Russia under Vladimir Putin

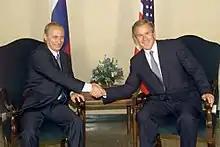
With George W. Bush in July 2001

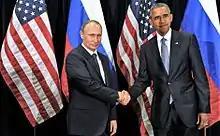
With Barack Obama in September 2015

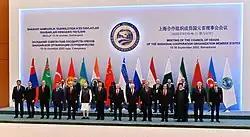
Putin, Lukashenko, Erdoğan, Modi, Xi Jinping and other leaders at the Shanghai Cooperation Organisation summit on 16 September 2022

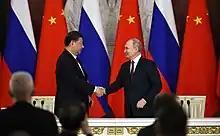
Putin welcomes Chinese president Xi Jinping in Moscow during Xi's visit to Russia in March 2023.

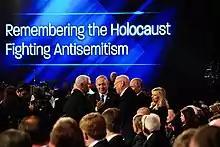
Putin with Israeli prime minister Benjamin Netanyahu during the World Holocaust Forum at the Yad Vashem in Jerusalem, January 2020

In June 2000, Putin's decree was approved by the "Concept of the Russian Federation's foreign policy". According to this document, the main objectives of foreign policy are the following: